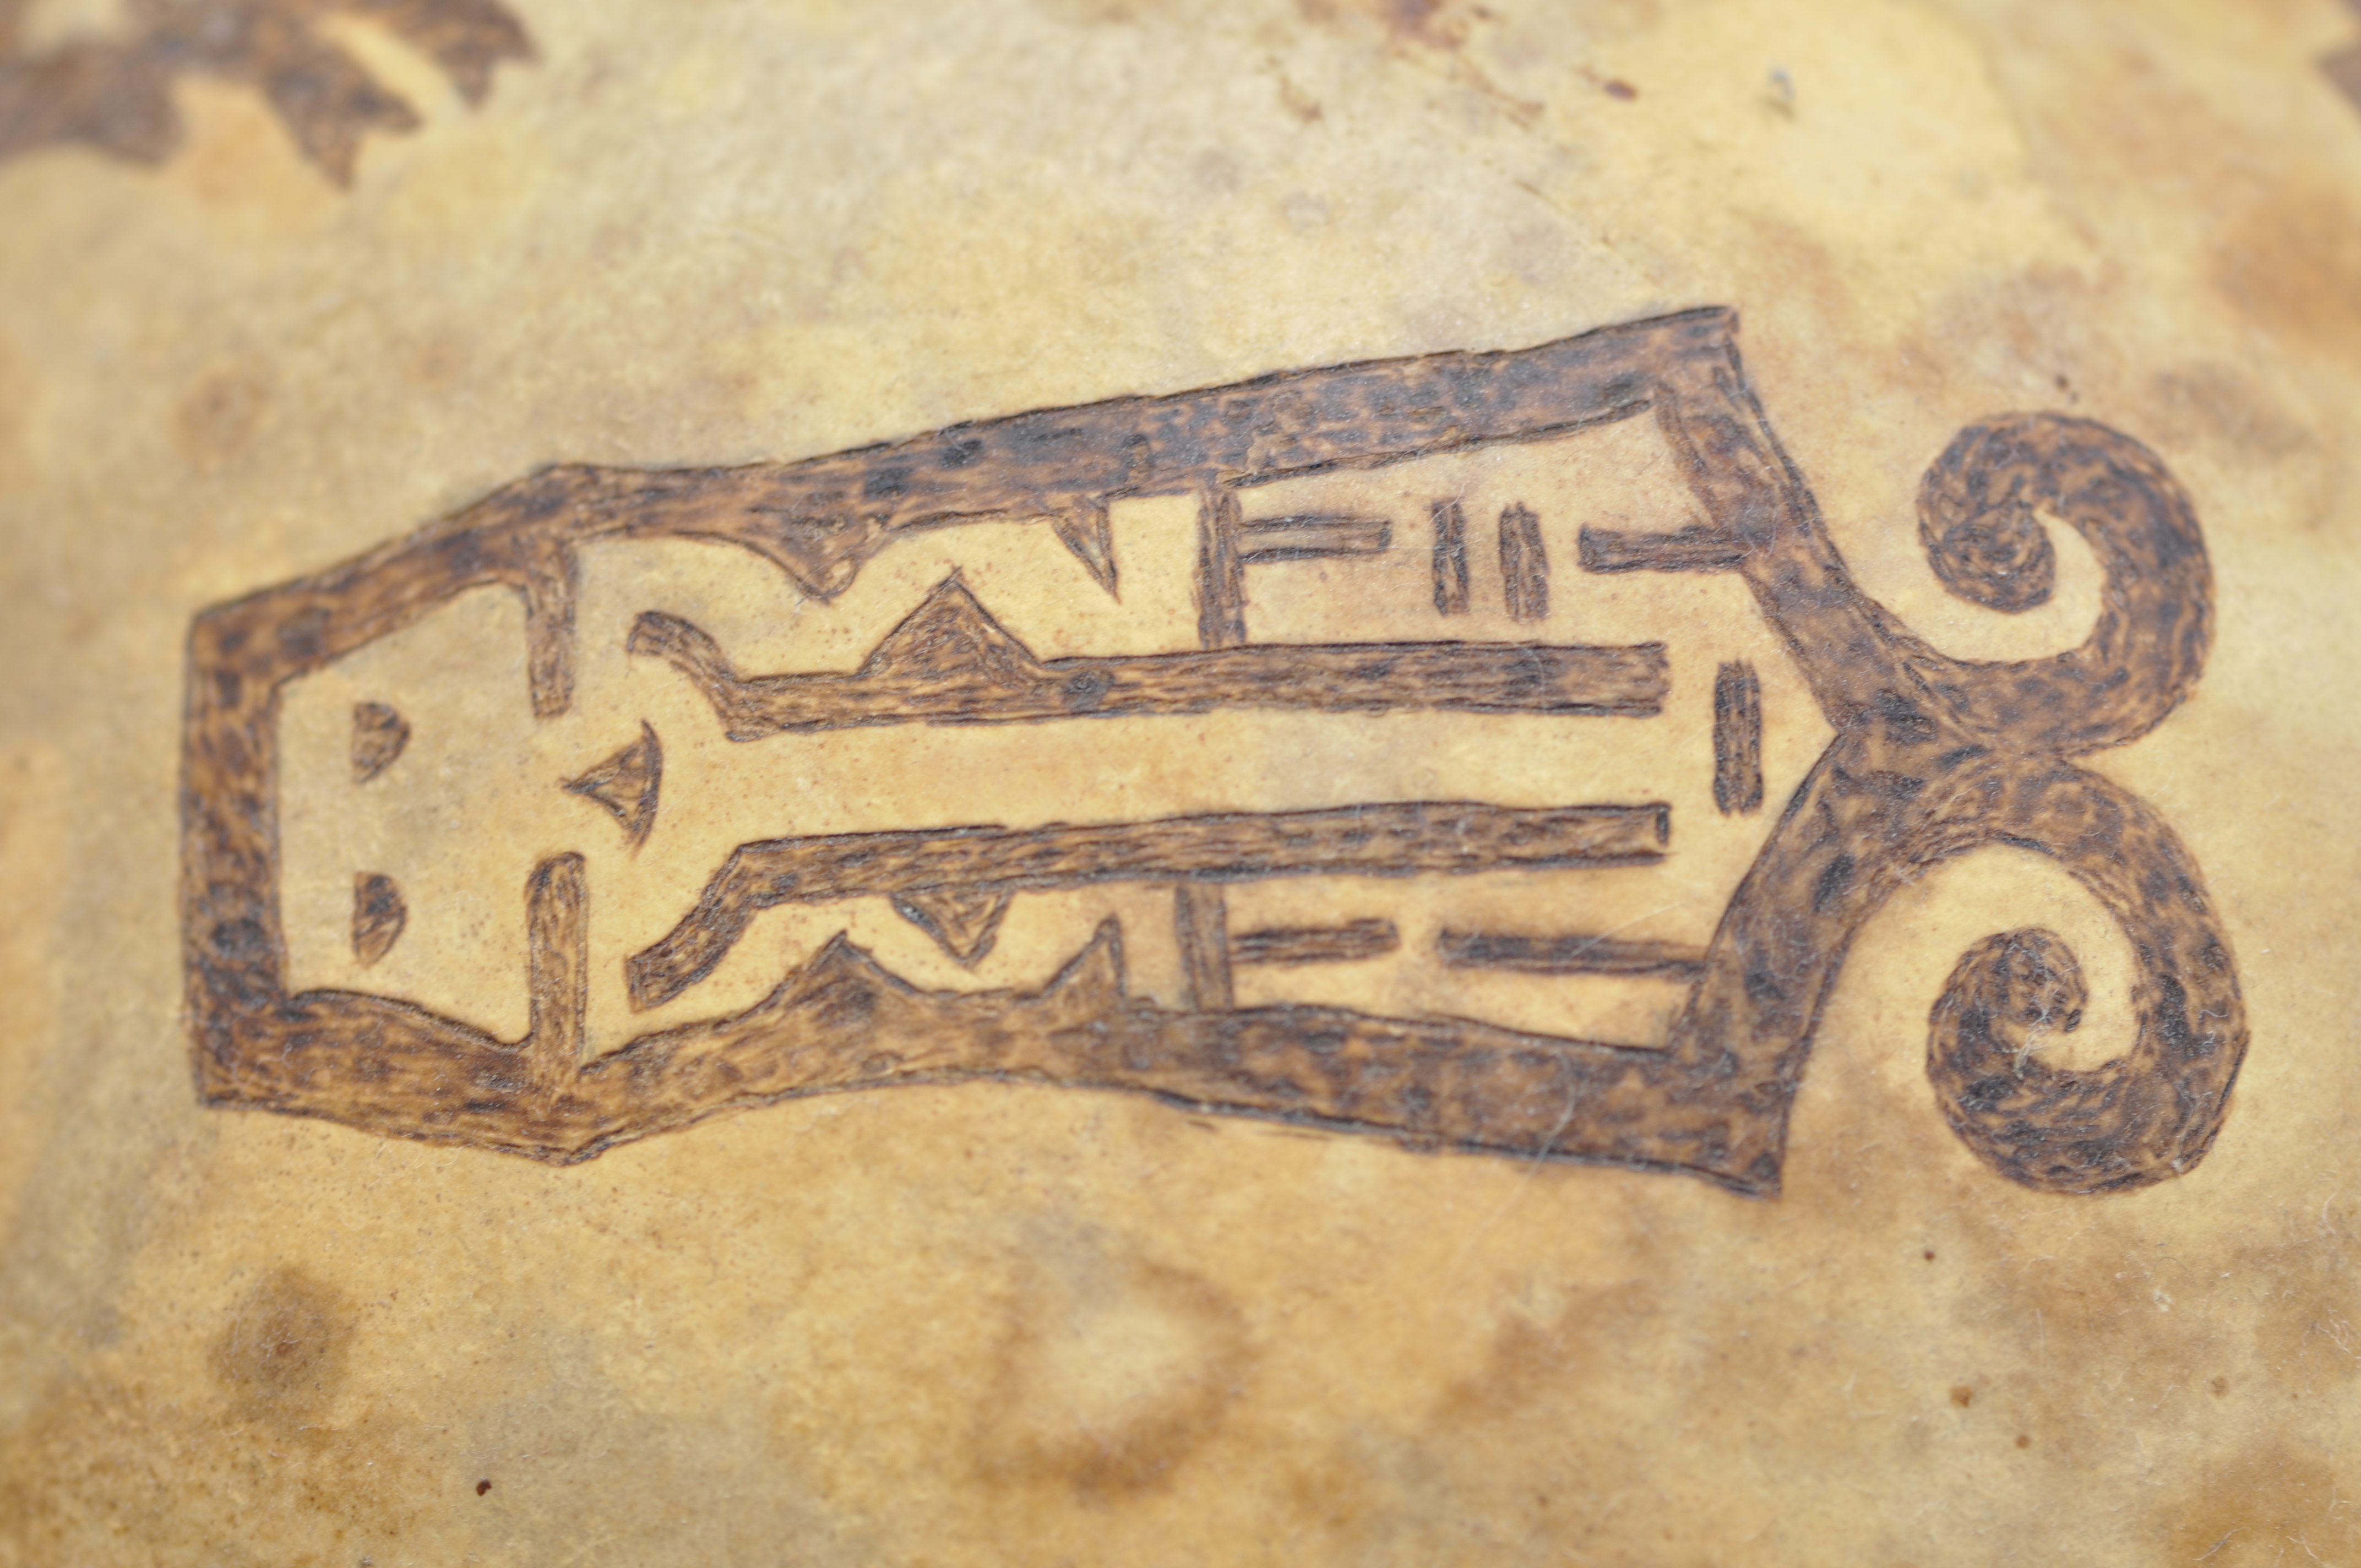
pattern, old, texture, vintage, ancient, design, antique, abstract, wall, decoration, art, mosaic, money, grunge, stone, paper, wallpaper, retro, decorative, ornament, china, detail, brown, currency, flower, font, metal, wood, logo, graphics